Cart Life

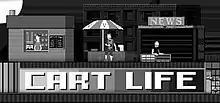

Cart Life is a simulation video game developed by Richard Hofmeier using Adventure Game Studio for Microsoft Windows released in 2010. The game was added to Steam in March 2013 but later removed when Hofmeier released the full source code for free.